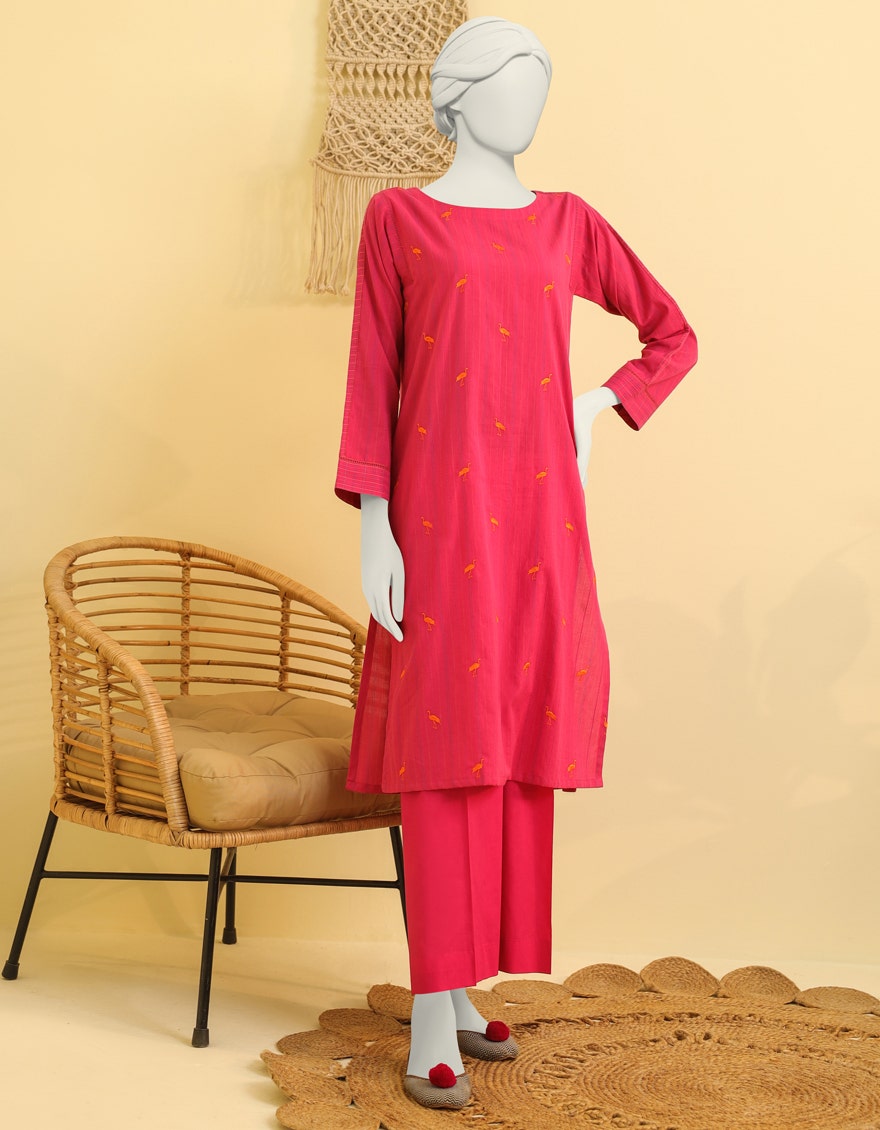
pink kashmir embroidered long k